Rowan County Regiment

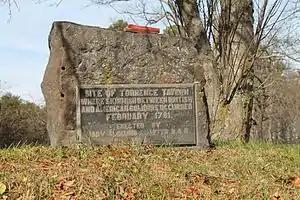
The DAR marker commemorating the Battle of Torrence's Tavern, located on Langtree Road near the intersection with N.C. Highway 115 in Mount Mourne.

As a lead up to the American Revolution, the Rowan County Regiment was established on about August 1, 1775 under patriot command. Most of the regimental leadership were participants in the Rowan County Committee of Safety. The North Carolina Provincial Congress authorized the Rowan County Regiment to be organized as one of the 35 existing county militias on September 9, 1775. Colonel Griffith Rutherford became its first commander. Shortly after being authorized, the regiment was split on October 22, 1775, into two separate and distinct regiments—the 1st Rowan County Regiment and the 2nd Rowan County Regiment. The 1st Rowan County Regiment retained most of the original members of the original Rowan County Regiment. When the Salisbury District Brigade was created on May 4, 1776, the Rowan County Regiment was included in this brigade and Col Rutherford assumed command of the brigade. On May 9, 1777, the 2nd Rowan County Regiment was renamed as the Burke County Regiment, and the 1st Rowan County Regiment reverted to its original name—the Rowan County Regiment. On May 1, 1782, this regiment was once again split into two separate and distinct regiments—the 1st Rowan County Regiment and the 2nd Rowan County Regiment. These two separate regiments continued until the end of the war (September 3, 1783).